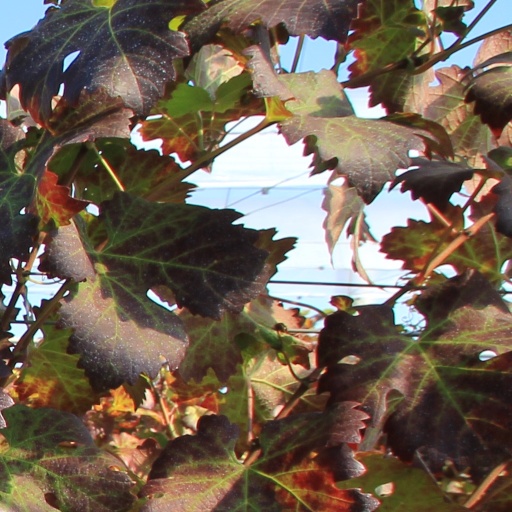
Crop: grape